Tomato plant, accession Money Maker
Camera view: bottom (45 deg); turntable rotation: 240 degrees
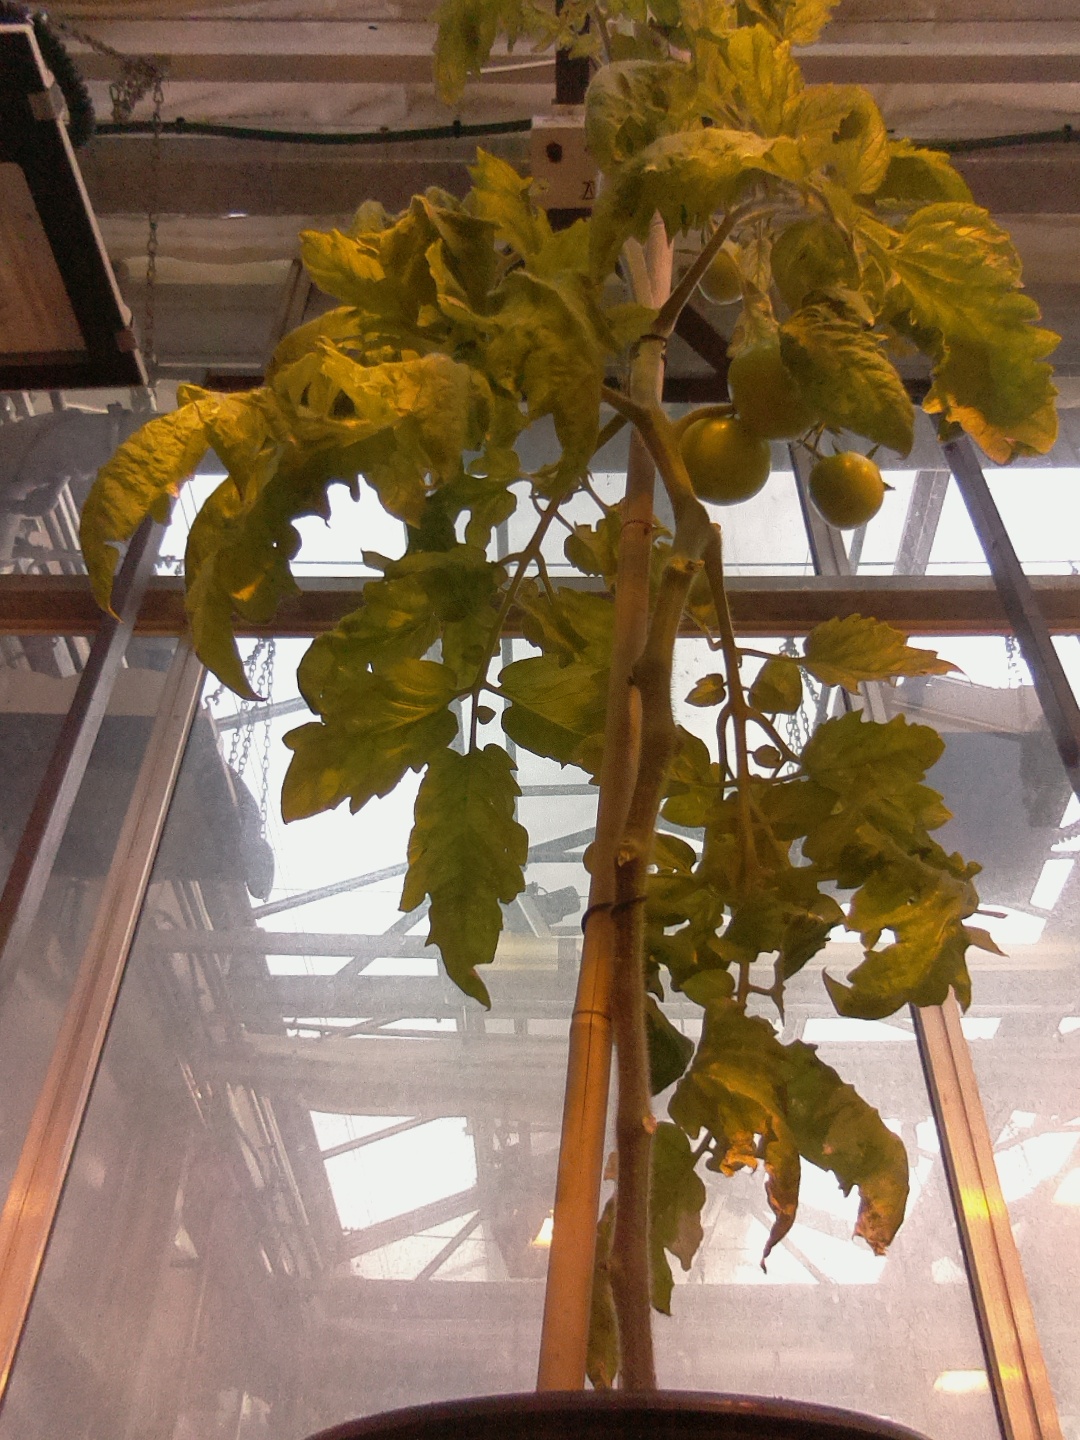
BBCH growth stage 79: 90% -100% of final fruit size